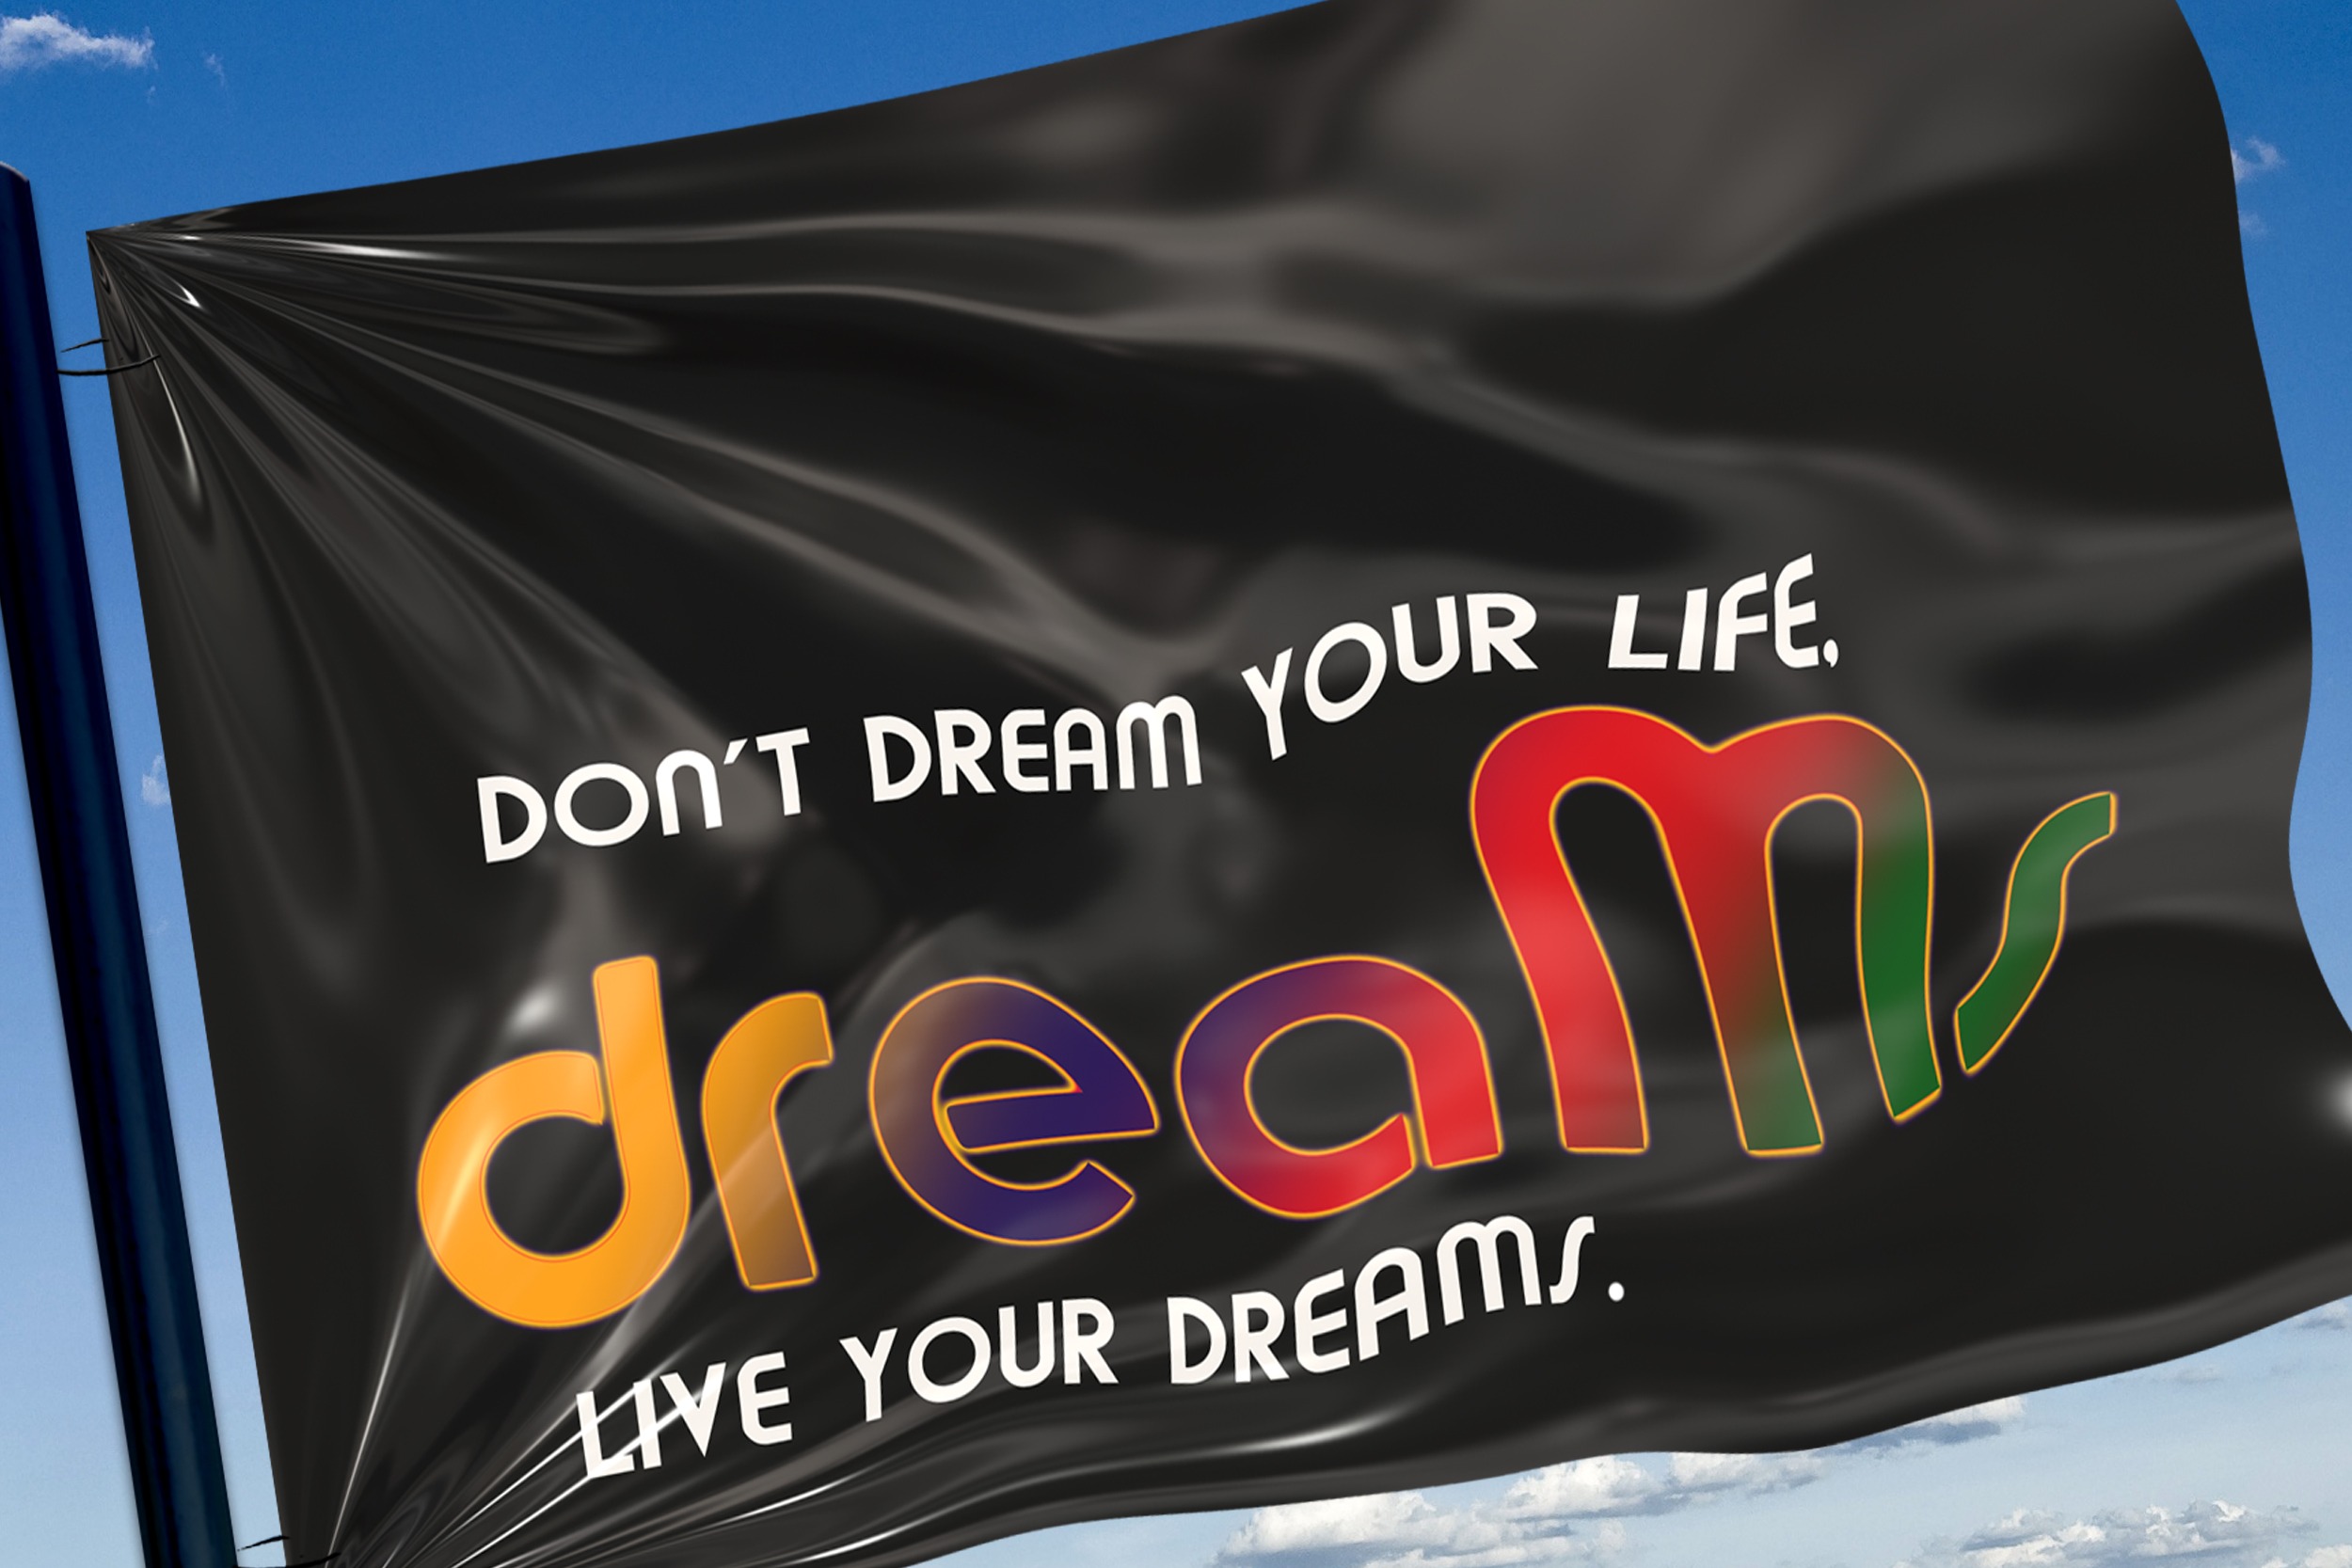
advertising, live, banner, flag, brand, font, dream, text, letters, dreams, saying, wisdom